Harold Hecht

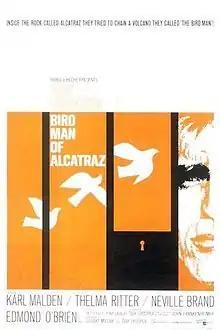
"Birdman of Alcatraz" film poster. Norma Productions, 1962

In November 1935, exactly four years after leaving, Hecht returned to New York City and took employment at the Summer Hotel. He was then hired by the Theatre Guild and positioned as assistant director and assistant stage manager for the Leonard Lawrence Atlas play "But for the Grace of God" in 1936. The play was produced by Sidney Harmon and directed by Benno Schneider. Hecht was not the original stage manager of the play and only came in through Schneider's insistence. "But for the Grace of God" opened on January 12, 1937, and ran for forty-two performances.